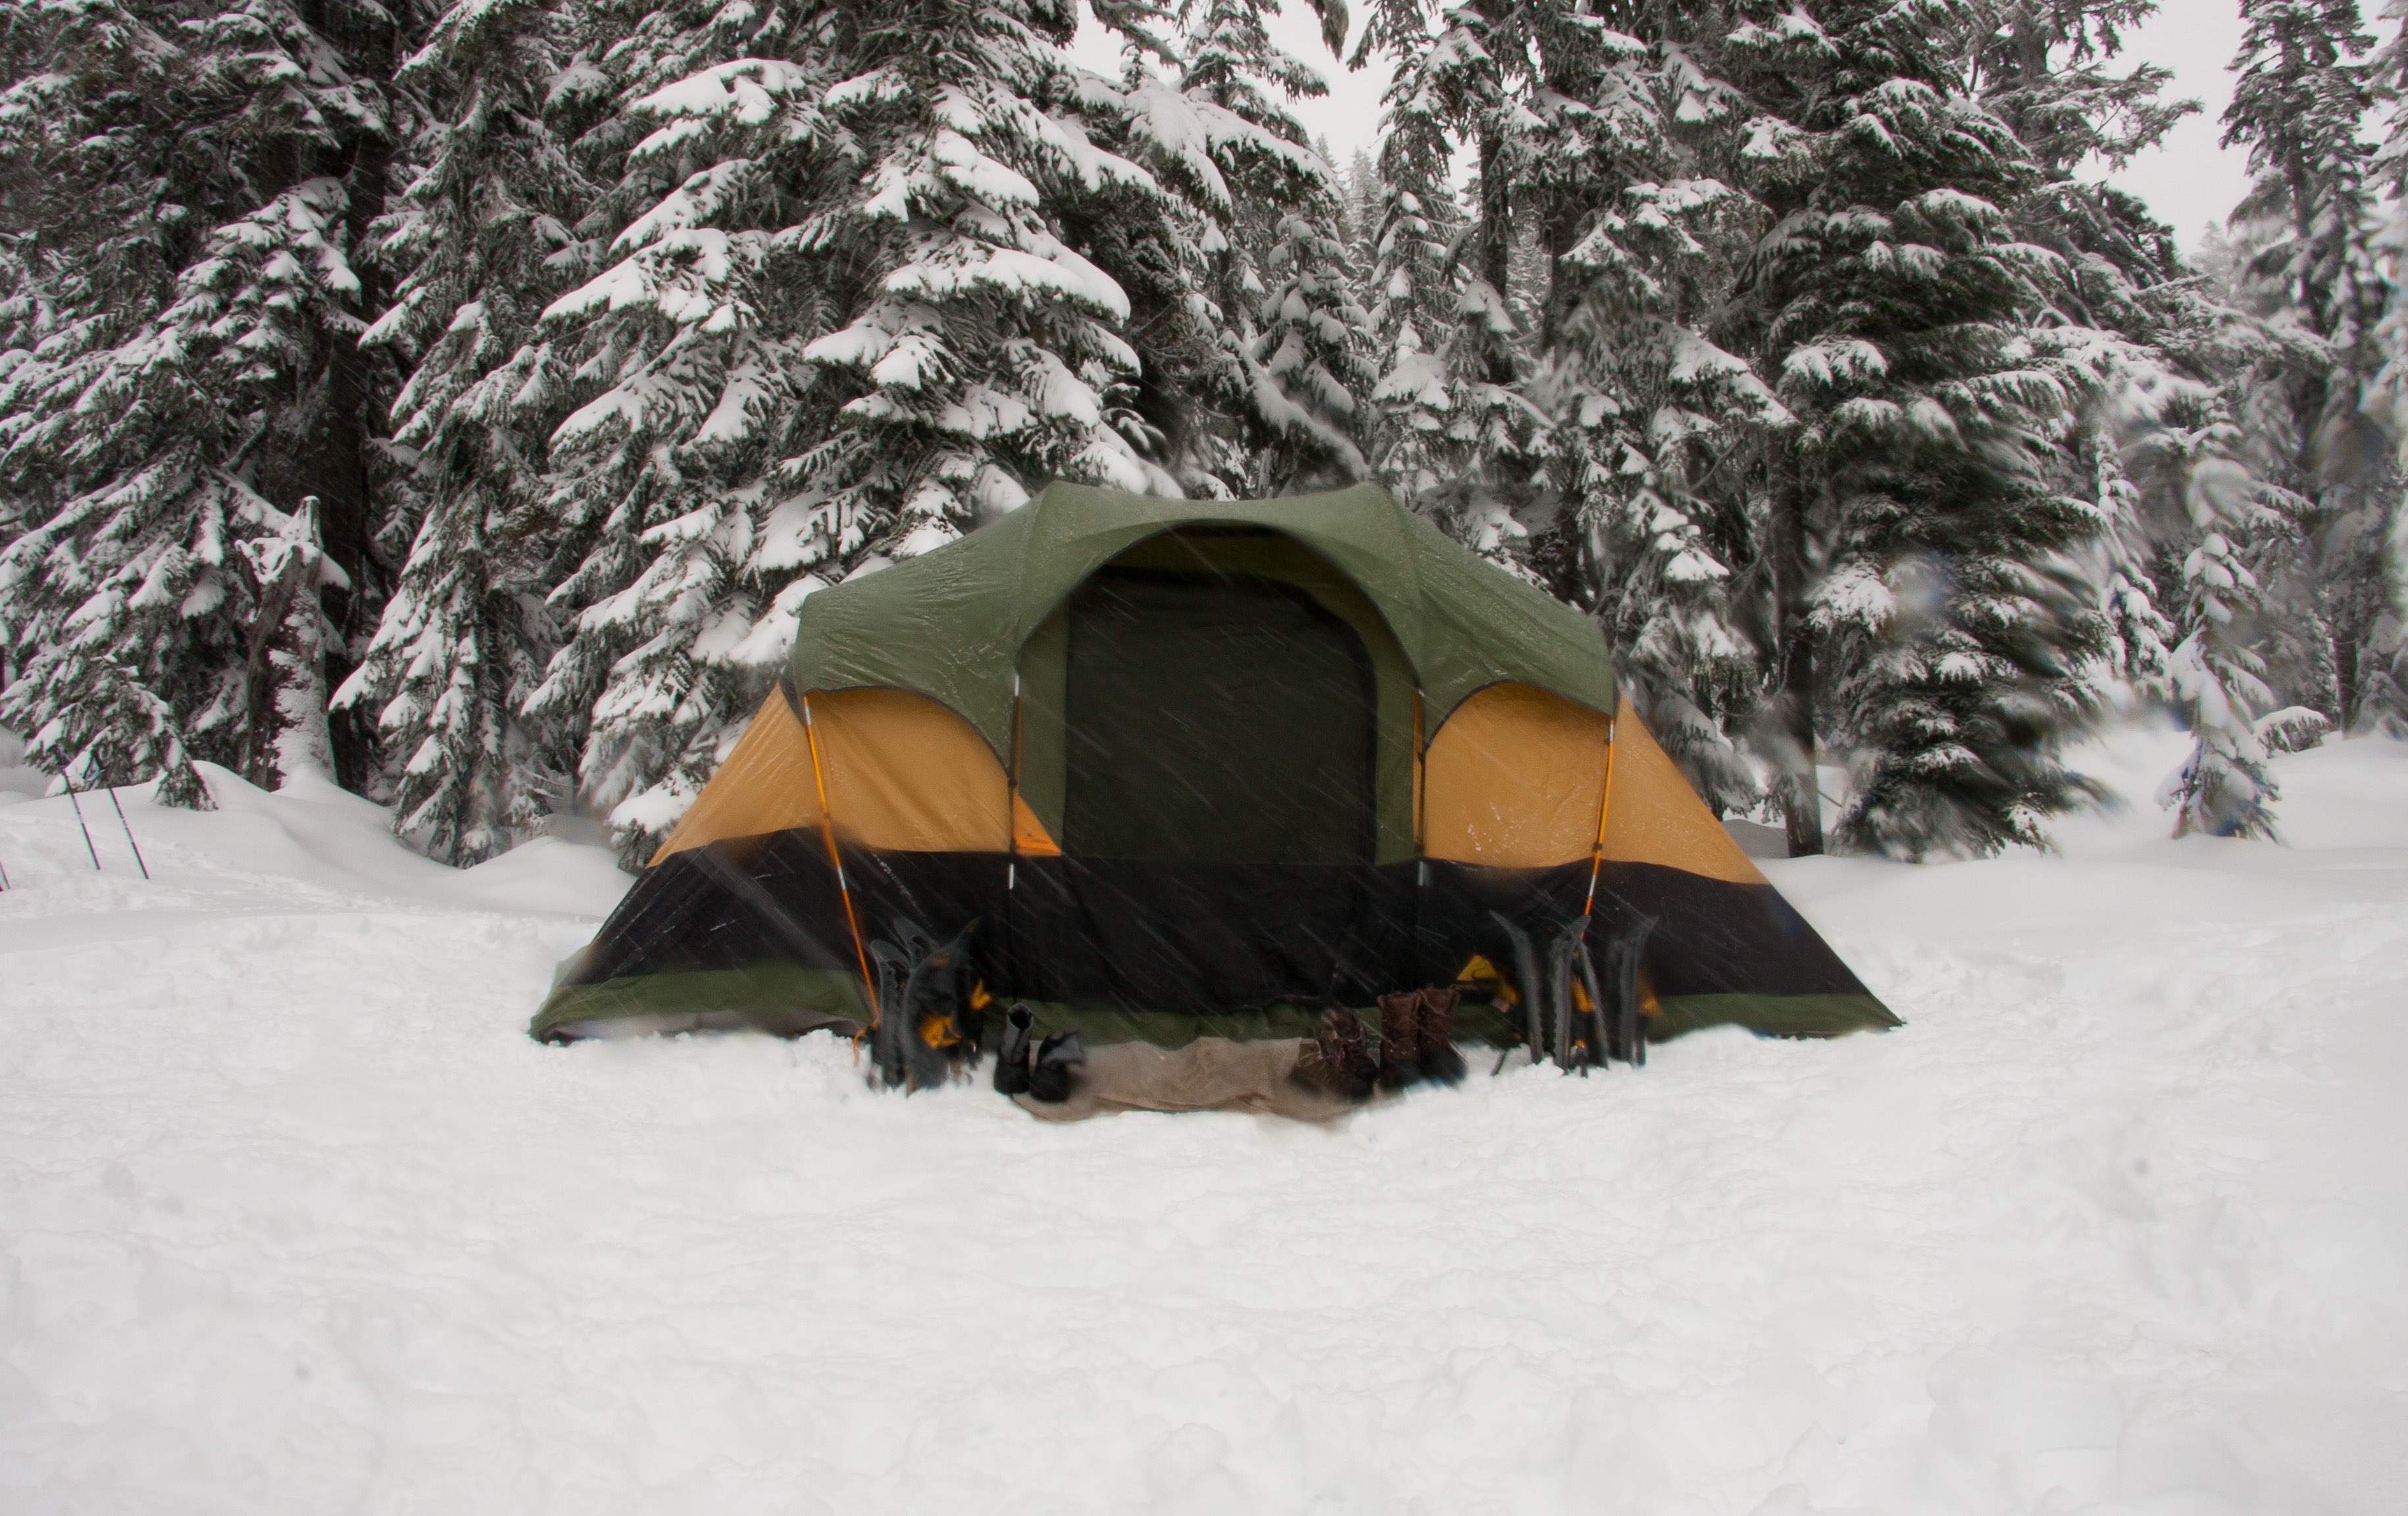
nature, outdoor, snow, cold, winter, hiking, ice, weather, season, tent, winter landscape, camp, geological phenomenon